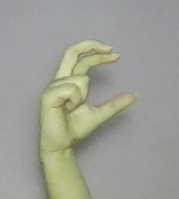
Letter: thal